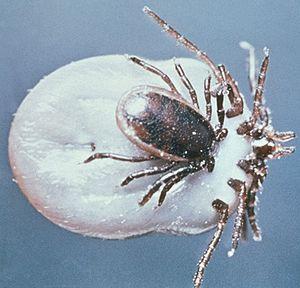
La maladie de Lyme est une maladie vectorielle et une zoonose. Transmise par piqûre de tiques dures Ixodes, c'est une maladie bactérienne, due à une borrélie.
Les Ixodida, appelées couramment tiques, sont un ordre d'arachnides acariens. Il a été décrit par William Elford Leach en 1815. Cet ordre regroupe, en 2010, 896 espèces classées en trois familles dont 41 en France, parmi lesquelles 4 très occasionnelles. Elles étaient autrefois appelées « Tiquet » ou « Ricinus ».
Les borrélioses sont des maladies infectieuses causées par des bactéries véhiculées et transmises à l’homme par les tiques ou des poux. Ces bactéries, qui tirent leur nom du biologiste français Amédée Borrel, causent deux formes principales de borrélioses : les borrélioses tropicales et la maladie de Lyme.